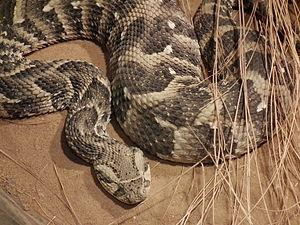
Bitis arietans, la Vipère heurtante, est une espèce de serpents de la famille des Viperidae. Présent dans près des deux-tiers sud de l'Afrique ainsi que dans le sud de la péninsule arabique, c'est un serpent venimeux principalement nocturne qui se nourrit de mammifères, d'oiseaux, d'amphibiens et de lézards. Pouvant atteindre près de deux mètres pour les spécimens les plus longs − les mâles étant plus grands que les femelles, la Vipère heurtante présente une tête presque triangulaire au museau arrondi, bien découplée du corps, avec des pupilles fendues verticalement et des écailles fortement carénées et nervurées, et son corps a un aspect relativement trapu avec une queue courte. Elle présente une coloration et des motifs variés, allant du jaune au rougeâtre avec généralement des motifs en chevrons ou en « U » sur le dos, bien qu'il existe des spécimens mouchetés ou au contraire très contrastés. Vivipares, les femelles donnent naissance à un nombre élevé de petits, de 50 à 60 en général avec un maximum enregistré de 156 petits, en faisant un record chez les serpents. Cette espèce n'est pas considérée comme en danger.
Le parc national des Zèbres de montagne est un parc national sud-africain situé dans la province du Cap-Oriental. Créé en juillet 1937, il couvre 284,12 km².
Le parc national des Golden Gate Highlands est un parc national sud-africain situé dans la province de l'État-Libre, près de la frontière avec le Lesotho. Créé en 1963, il couvre 340 km².